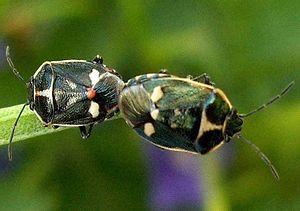
La punaise potagère ou punaise verte du chou est une espèce d'insectes hétéroptères de la famille des Pentatomidae. Elle se nourrit de la sève des végétaux et s'attaque souvent aux légumes. Adulte, elle mesure entre 5 et 7 millimètres, la tête est noire, le corps est vert sombre brillant, la tête et le pronotum sont bordés de jaune, parfois de rouge, et marqués, sur le dessus, de taches jaunâtres ou rougeâtres.
Eurydema est un genre d'insectes hétéroptères de la famille des Pentatomidae.